Johann Christian Rosenmüller

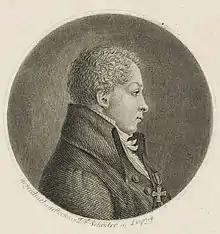

Johann Christian Rosenmüller (25 May 1771 – 28 February 1820) was a German anatomist born near Hildburghausen, Thuringia. He was the son of theologian Johann Georg Rosenmüller (1736–1815).